Jan Grund

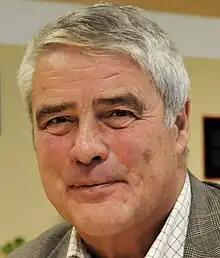
Jan Grund

He graduated with the cand.oecon. degree in 1972. He was hired as rector of Akershus University College in December 2007, and assumed office in April 2008. He was formerly a professor of health administration at the Norwegian School of Management's Department of Public Governance. He has also been chair of Oslo Nye Teater and a member of the board of Oslo Kino and Black Box Teater.